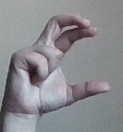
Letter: thal